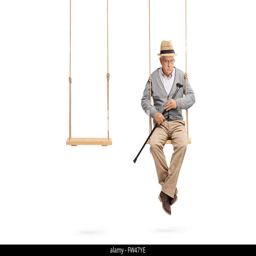
lonely senior sitting on a wooden swing with an empty swing next to him isolated on white background